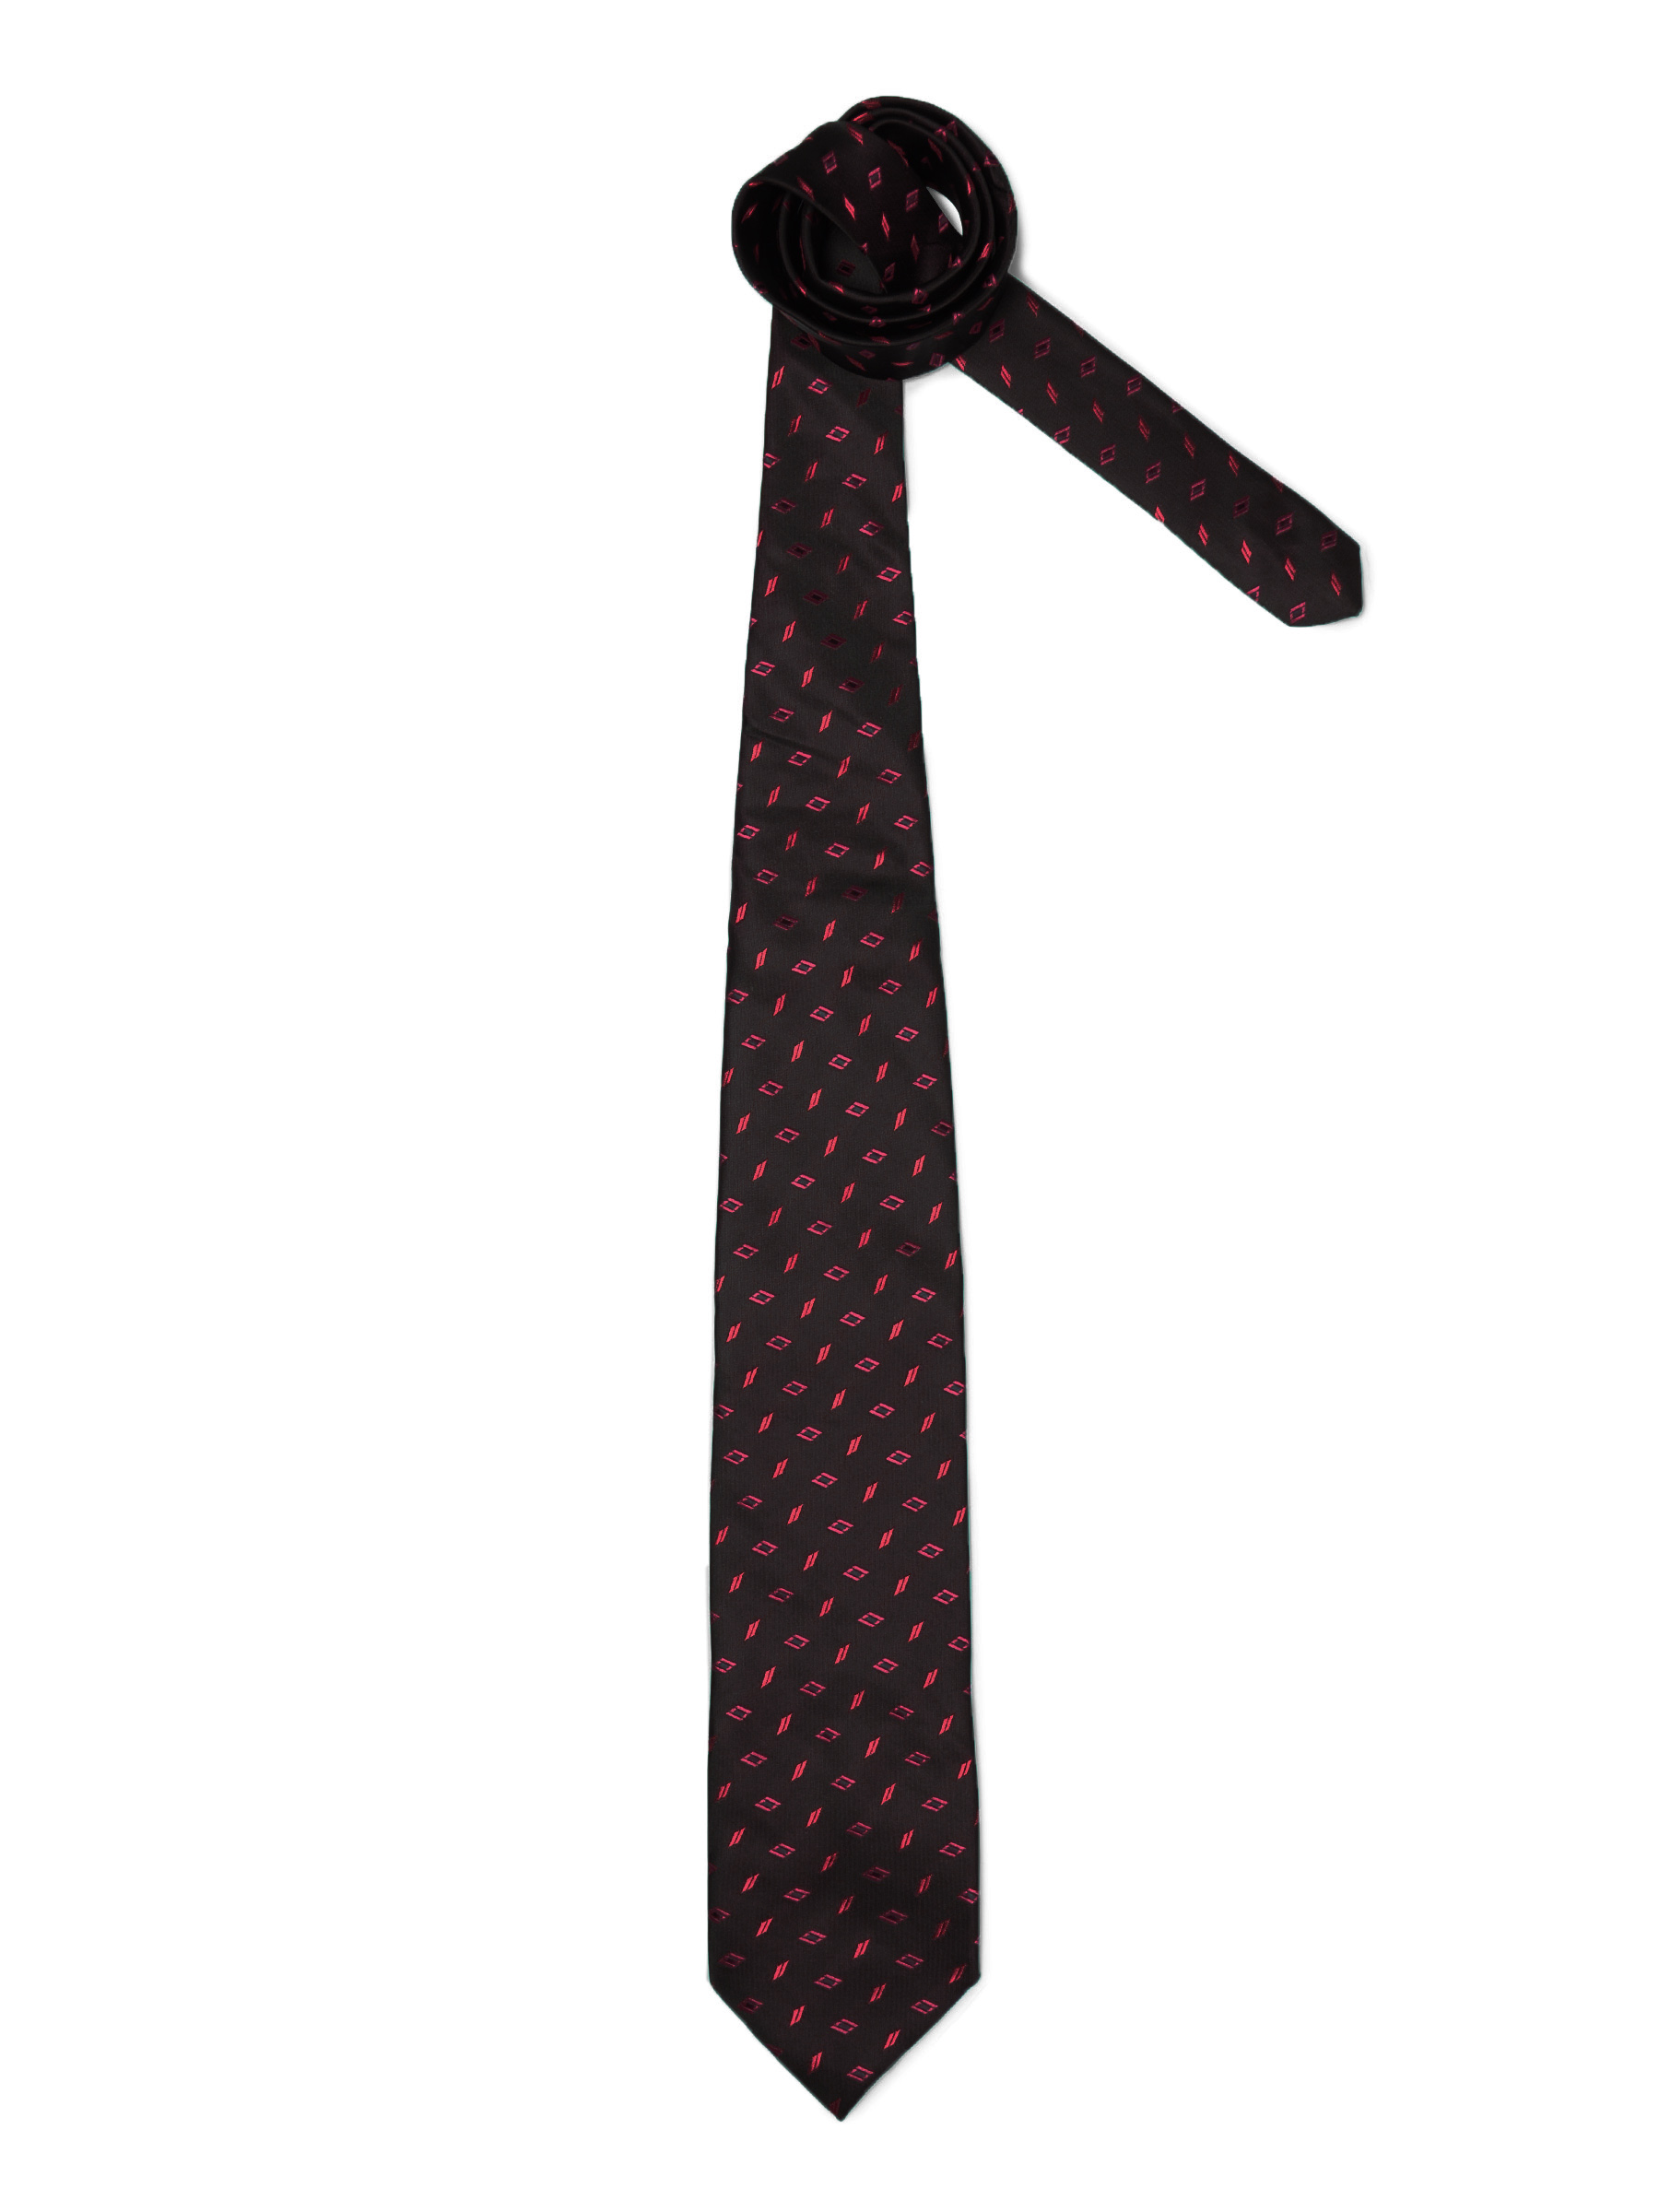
Peter England Men Elite Black Tie
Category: Accessories / Ties / Ties
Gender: Men
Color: Black
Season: Summer 2011
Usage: Formal